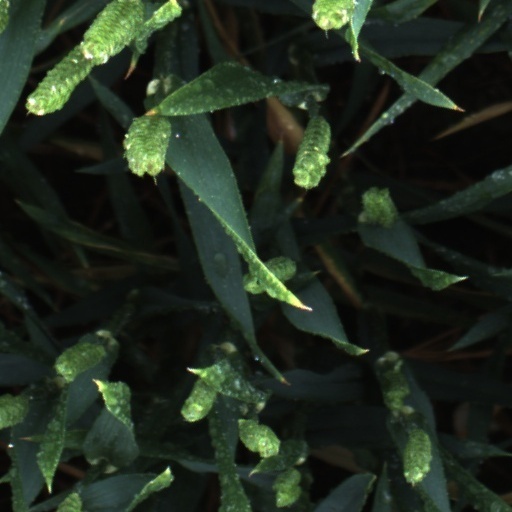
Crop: wheat